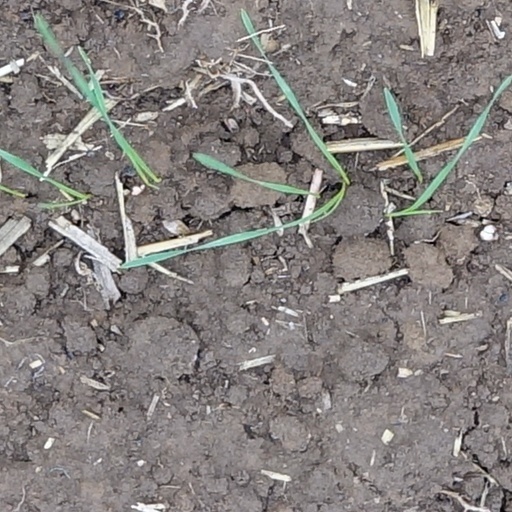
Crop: wheat